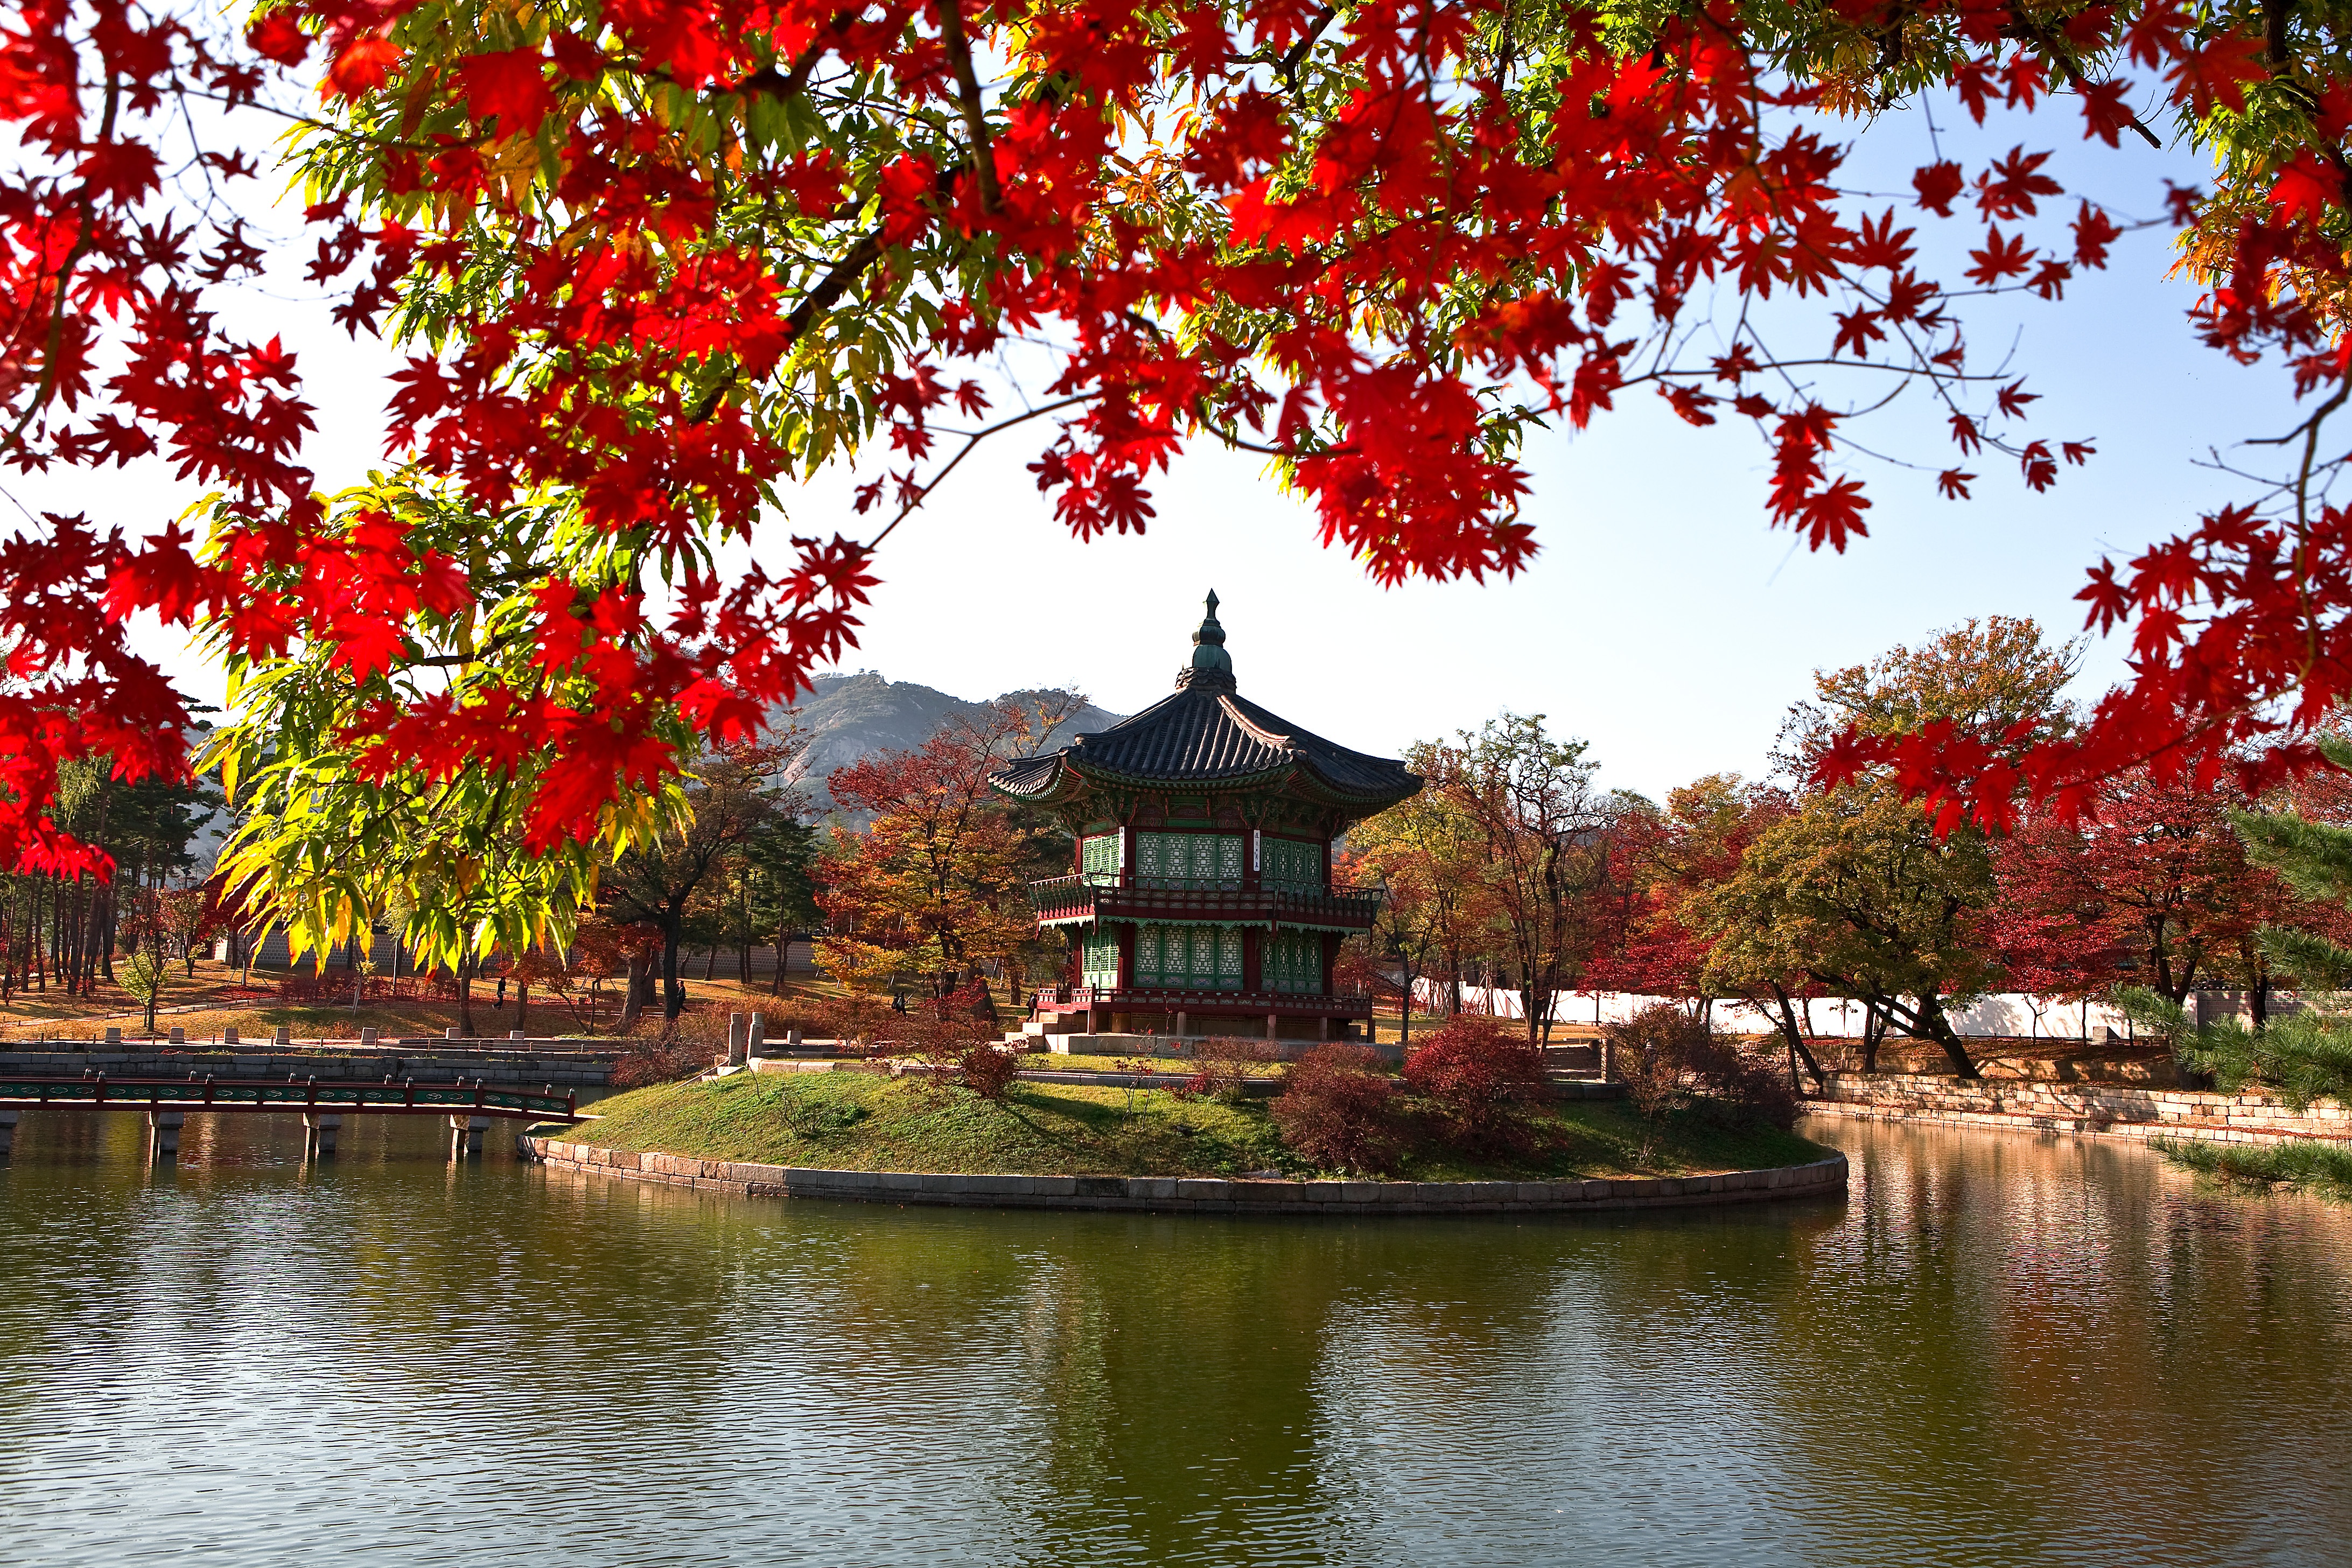
tree, plant, sky, leaf, flower, lake, palace, pond, construction, pattern, reflection, red, autumn, park, garden, season, plants, korea, houses, autumn leaves, traditional, seoul, tourist destination, palaces, forbidden city, korean, republic of korea, roof tile, korea culture, cultural property, gyeongbok palace, gyeonghoeru, facing garden, woody plant